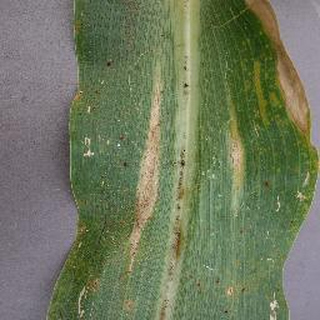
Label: corn_northern_leaf_blight